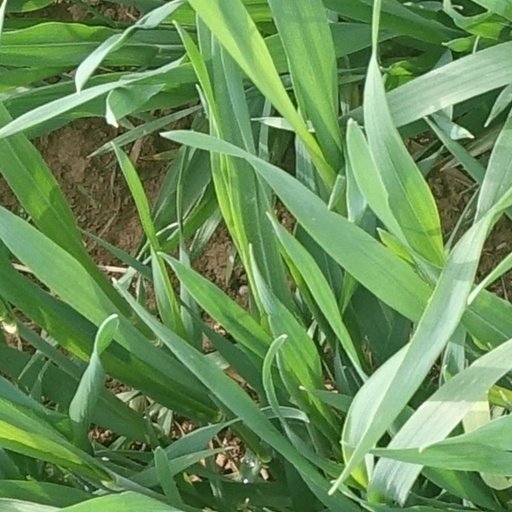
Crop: wheat